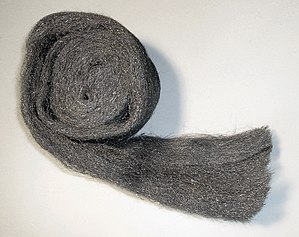
Ståluld
Ståluld
Ståluld består af lange jernspåner, der anvendes til finslibning/polering. Ståluld findes i flere finhedsgrader og forhandles som regel i ruller eller i mindre bundter. Da stålulden består af jern, vil den ruste i fugtige omgivelser.